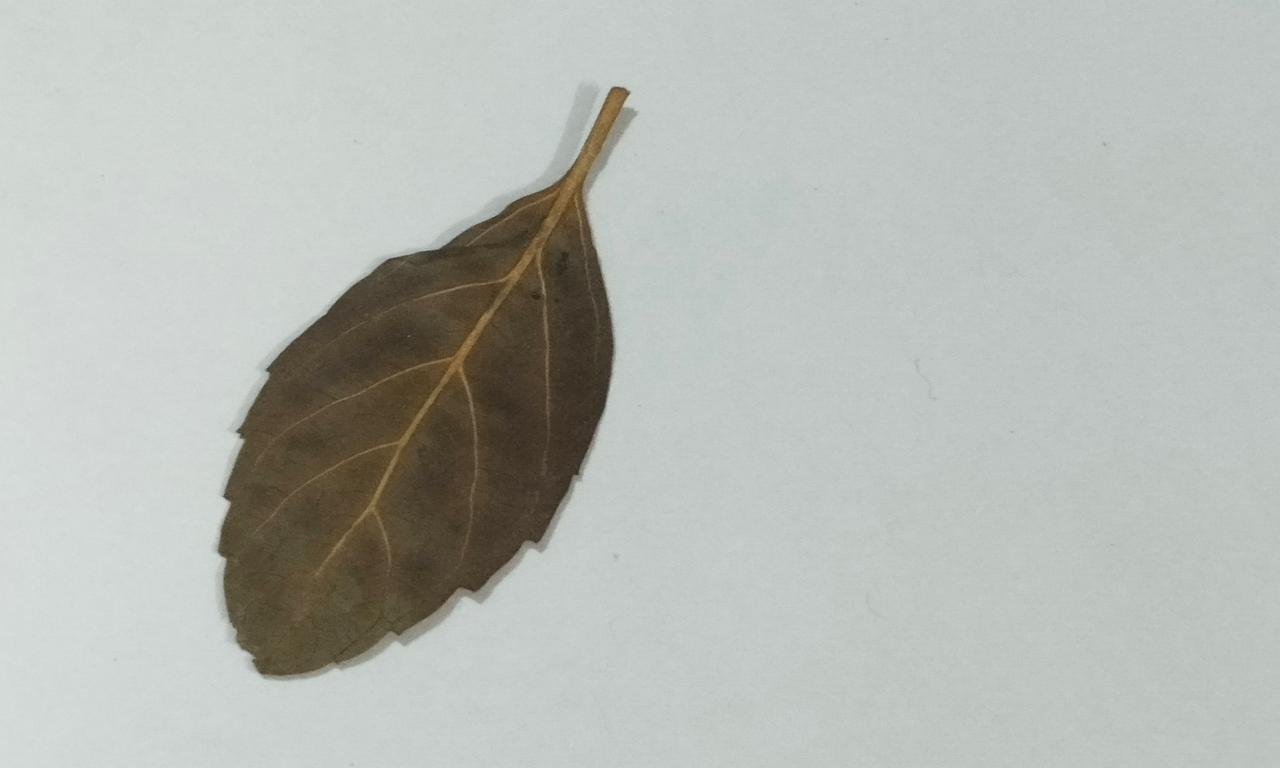
Label: Dried